Plants in Middle-earth

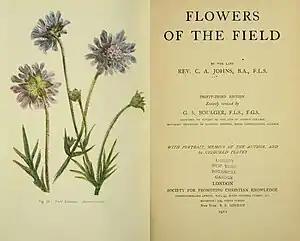
C. A. Johns's "Flowers of the Field" was Tolkien's "most treasured volume".

J. R. R. Tolkien learnt about plants, their history and cultivation from his mother, from his reading, from visiting show gardens, by gardening, and by studying medieval herbals, which taught him about the lore and supposed magical properties of certain plants. He stated that the book that most influenced him as a teenager was C. A. Johns's "Flowers of the Field", a flora of the British Isles, which he called his "most treasured volume".